Wilton culture

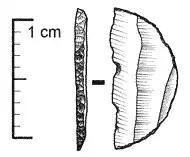
Microlith segment that shows the typical geometric shape and the effect of backing on one margin.

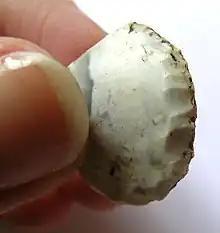
Image of a scraper. In some contexts, this artifact is referred to as a thumbnail scraper.

Initially derived from the Wilton rock shelter in South Africa, Janette Deacon classified the Wilton assemblages into four phases that mark the beginning of Wilton (stage 0), a growth phase (stage 1), a mature phase (stage 2), and a decline phase (stage 3). Janette Deacon recognizes a pre-ancestral stone industry at Wilton rock shelter dating to 10,000 years ago by the presence of large stone scrapers made from Quartzite materials. Furthermore, these stone materials are associated with large fauna, suggesting pre-ancestral peoples foraged large animals. These large stone tools are attributable to what Goodwin and Lowe would term "Smithfield", a contemporaneous but distinct culture from Wilton. At 8,000 years ago, scrapers at the Wilton site become much smaller, and very few tool types are represented at this time. Deacon claims that this forms the basis for a growth phase (stage 1) of Wilton, which turns towards a mature phase (stage 2) dating to around 4,800 years ago. Stage 2 is represented by the smallest variation in scraper size and shape as well as a faunal assemblage dominated by small animals, distinguishing the Wilton from its predecessor. Additionally, this period is correlated with an increase in backed tool manufacture at Wilton. Though Deacon does not bring attention to this increase, backed tools become a prevalent factor in Wilton assemblages with sites like Gwisho. Then, around 2,270 years ago, the stone scrapers at Wilton become more variable, and formal tools decrease, suggesting a decline phase (stage 3). Stage 3 at the Wilton site is also correlated with the occurrence of pottery. Deacon suggests that "The correlation between the appearance of pottery and the 'death' of the Wilton cultural system is perhaps significant." These observations at Wilton rock shelter formed the basis for how Wilton assemblages are colloquially recognized, but soon, archaeologists realized that Wilton assemblages do vary in technology depending on where they are located.